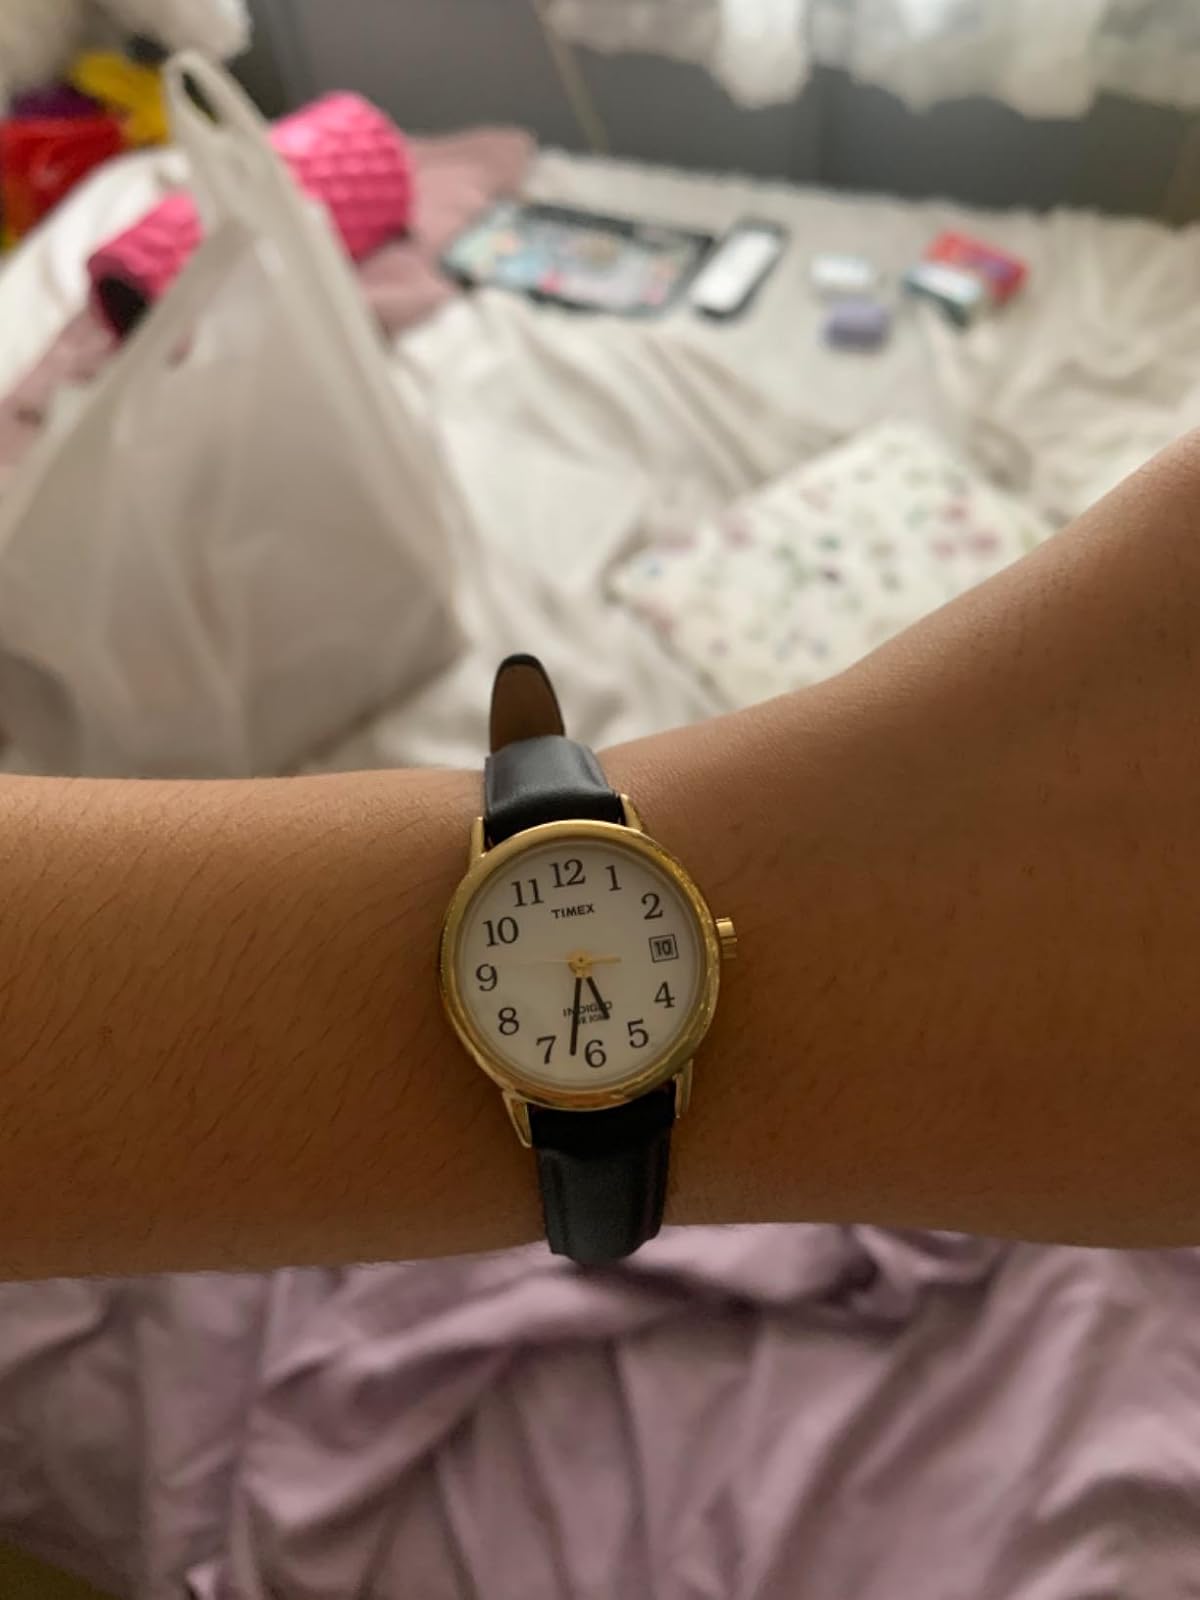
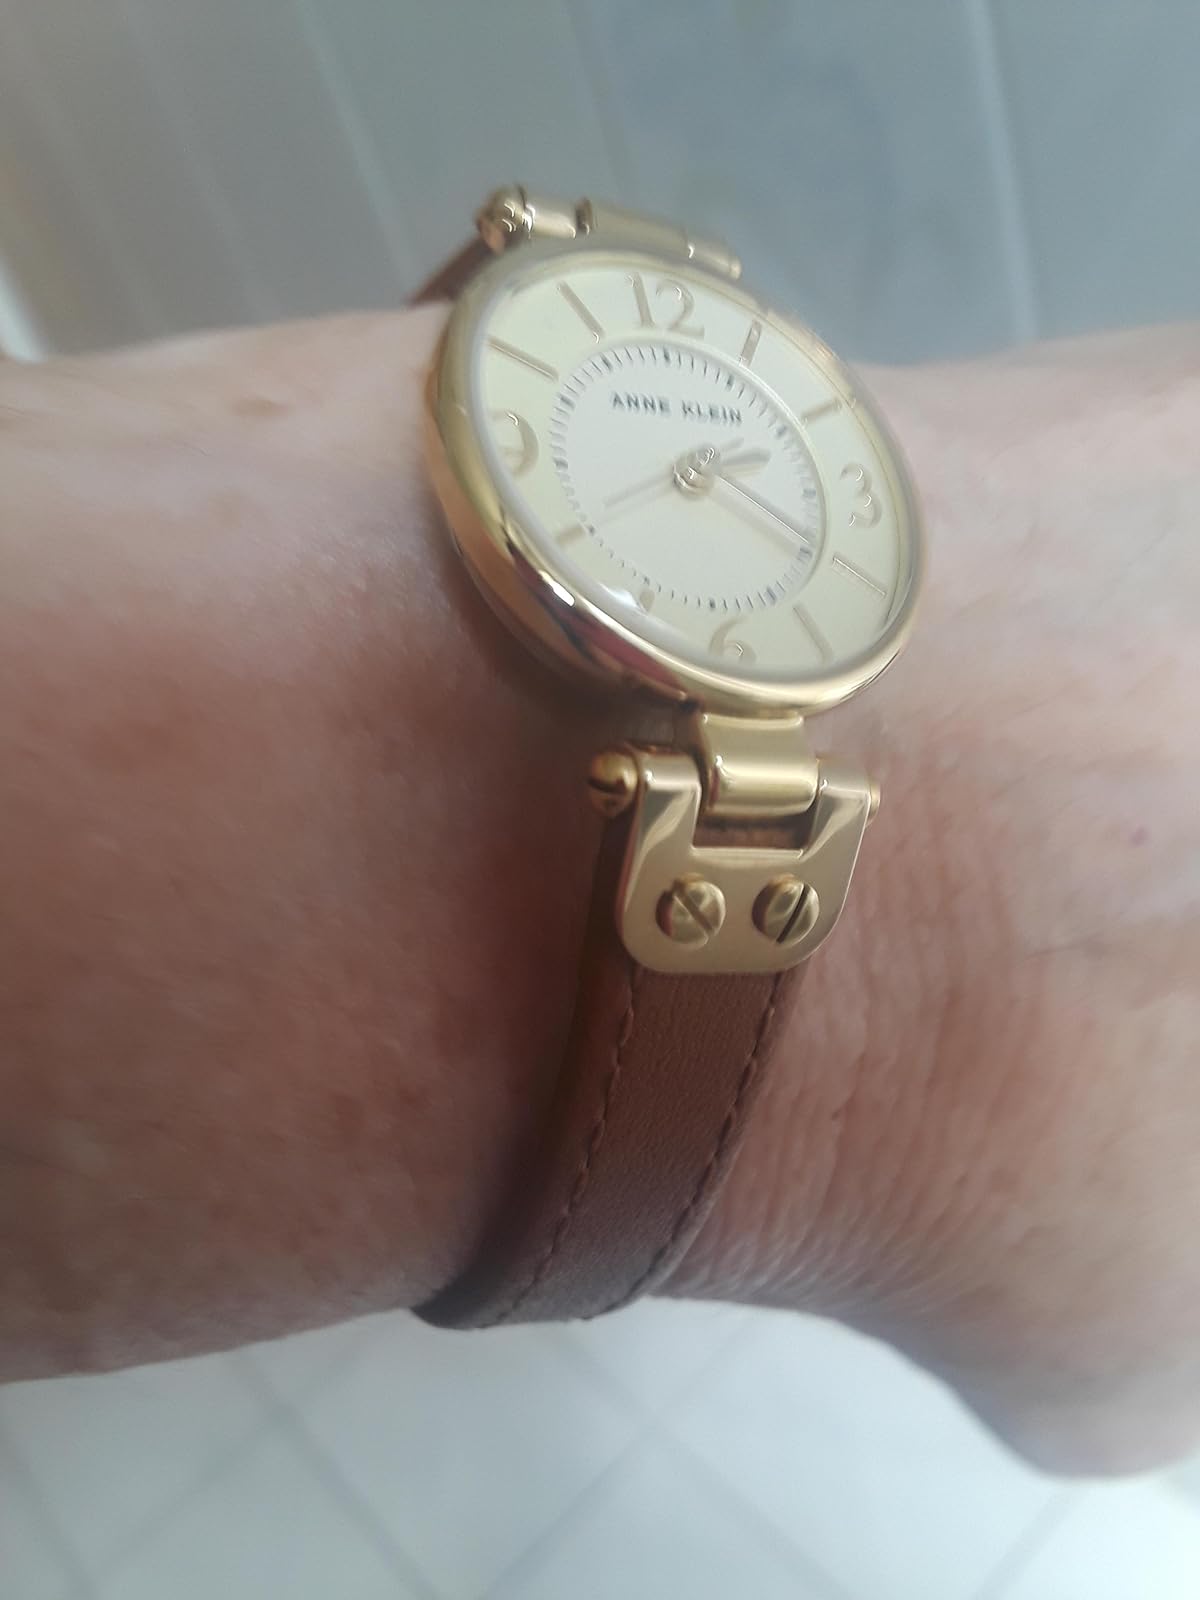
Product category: accessories_watch
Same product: no